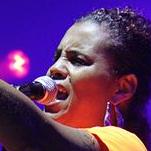
Age: 49